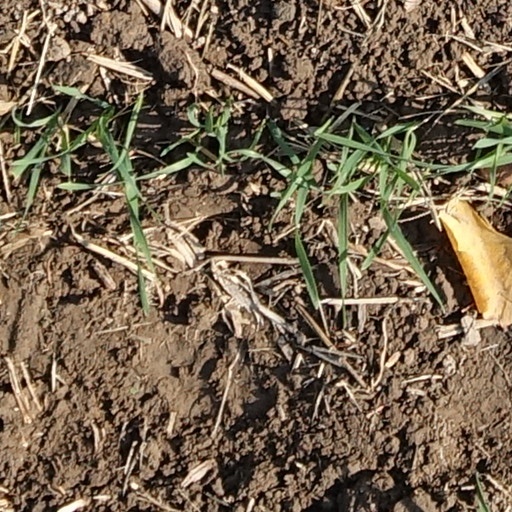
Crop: wheat